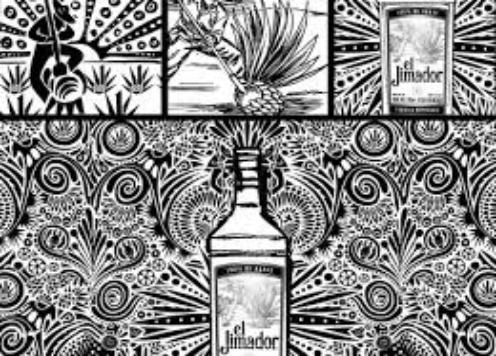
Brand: El Jimador
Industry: Food